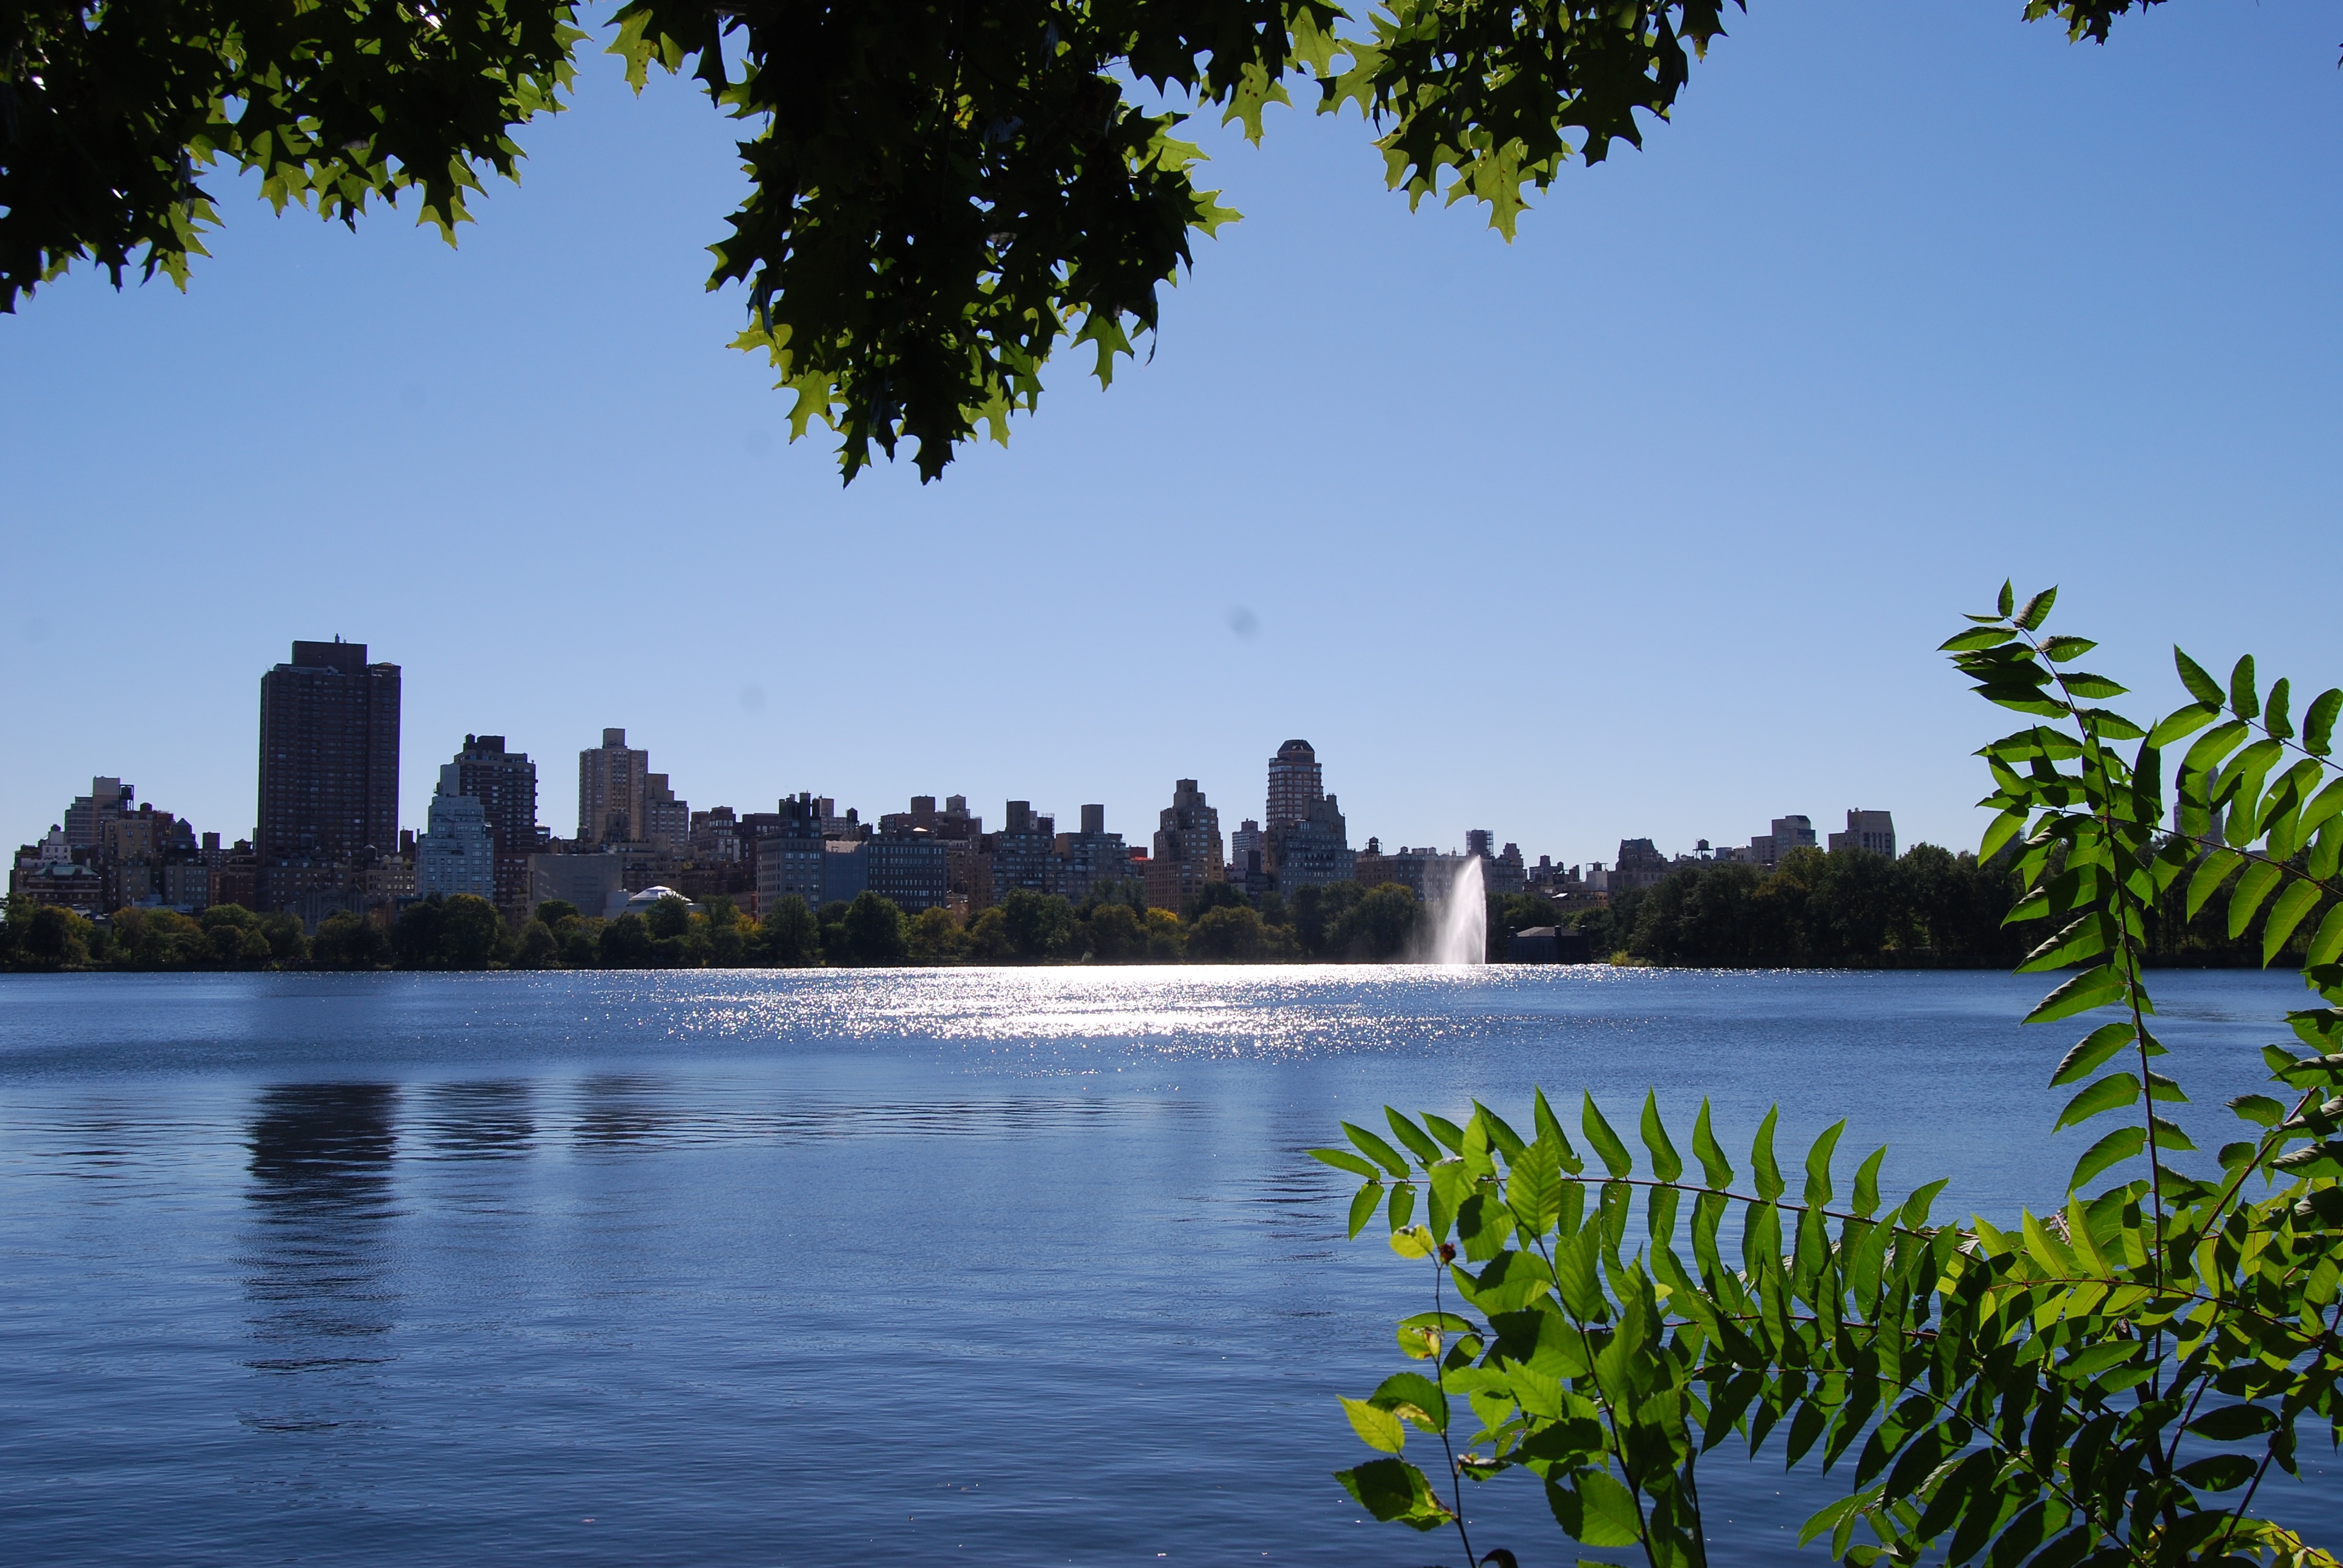
landscape, sea, tree, water, flower, lake, river, vacation, reflection, park, bay, body of water, woody plant, arecales